Black Magic for White Boys

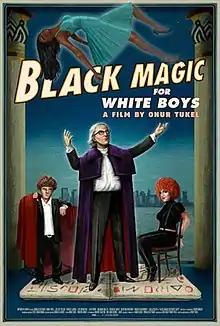
Film poster

Black Magic for White Boys is a 2017 American comedy film written by, directed by and starring Onur Tukel. The film premiered at the 2017 Tribeca TV portion of the Tribeca Film Festival.